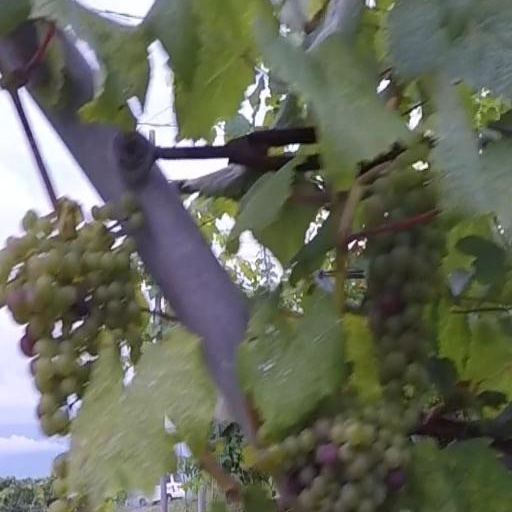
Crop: grape